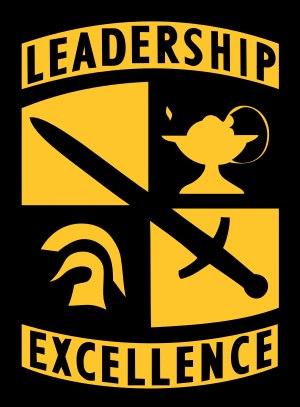
Le Reserve Officers' Training Corps est une organisation militaire chargée de l'entrainement des officiers de réserve des forces armées des États-Unis et est aussi une « porte d'entrée » dans cette même armée, sans passer par le long parcours des académies militaires, comme West Point.